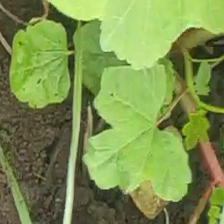
Weed species: Little_Mallow(Malva parviflora)